DARPA Falcon Project

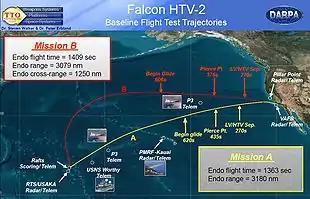
Flight Test trajectories for HTV 2a and 2b

DARPA had two HTV-2s built for flight tests in 2010 and 2011. Falcon HTV-2 was successfully launched twice though both vehicles were subsequently lost to failure due to loss of communication. This resulted in uncontrolled crashes of both systems into the ocean.